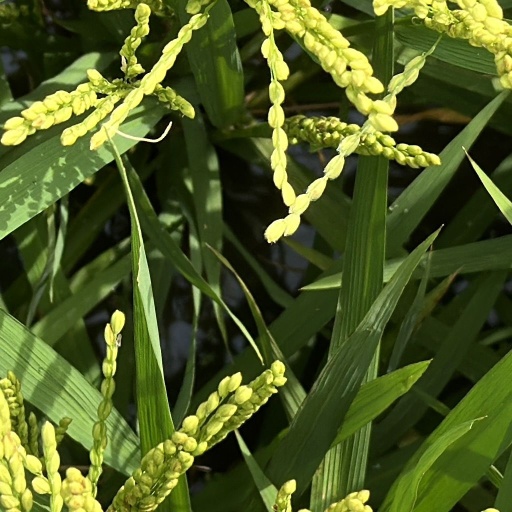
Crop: rice